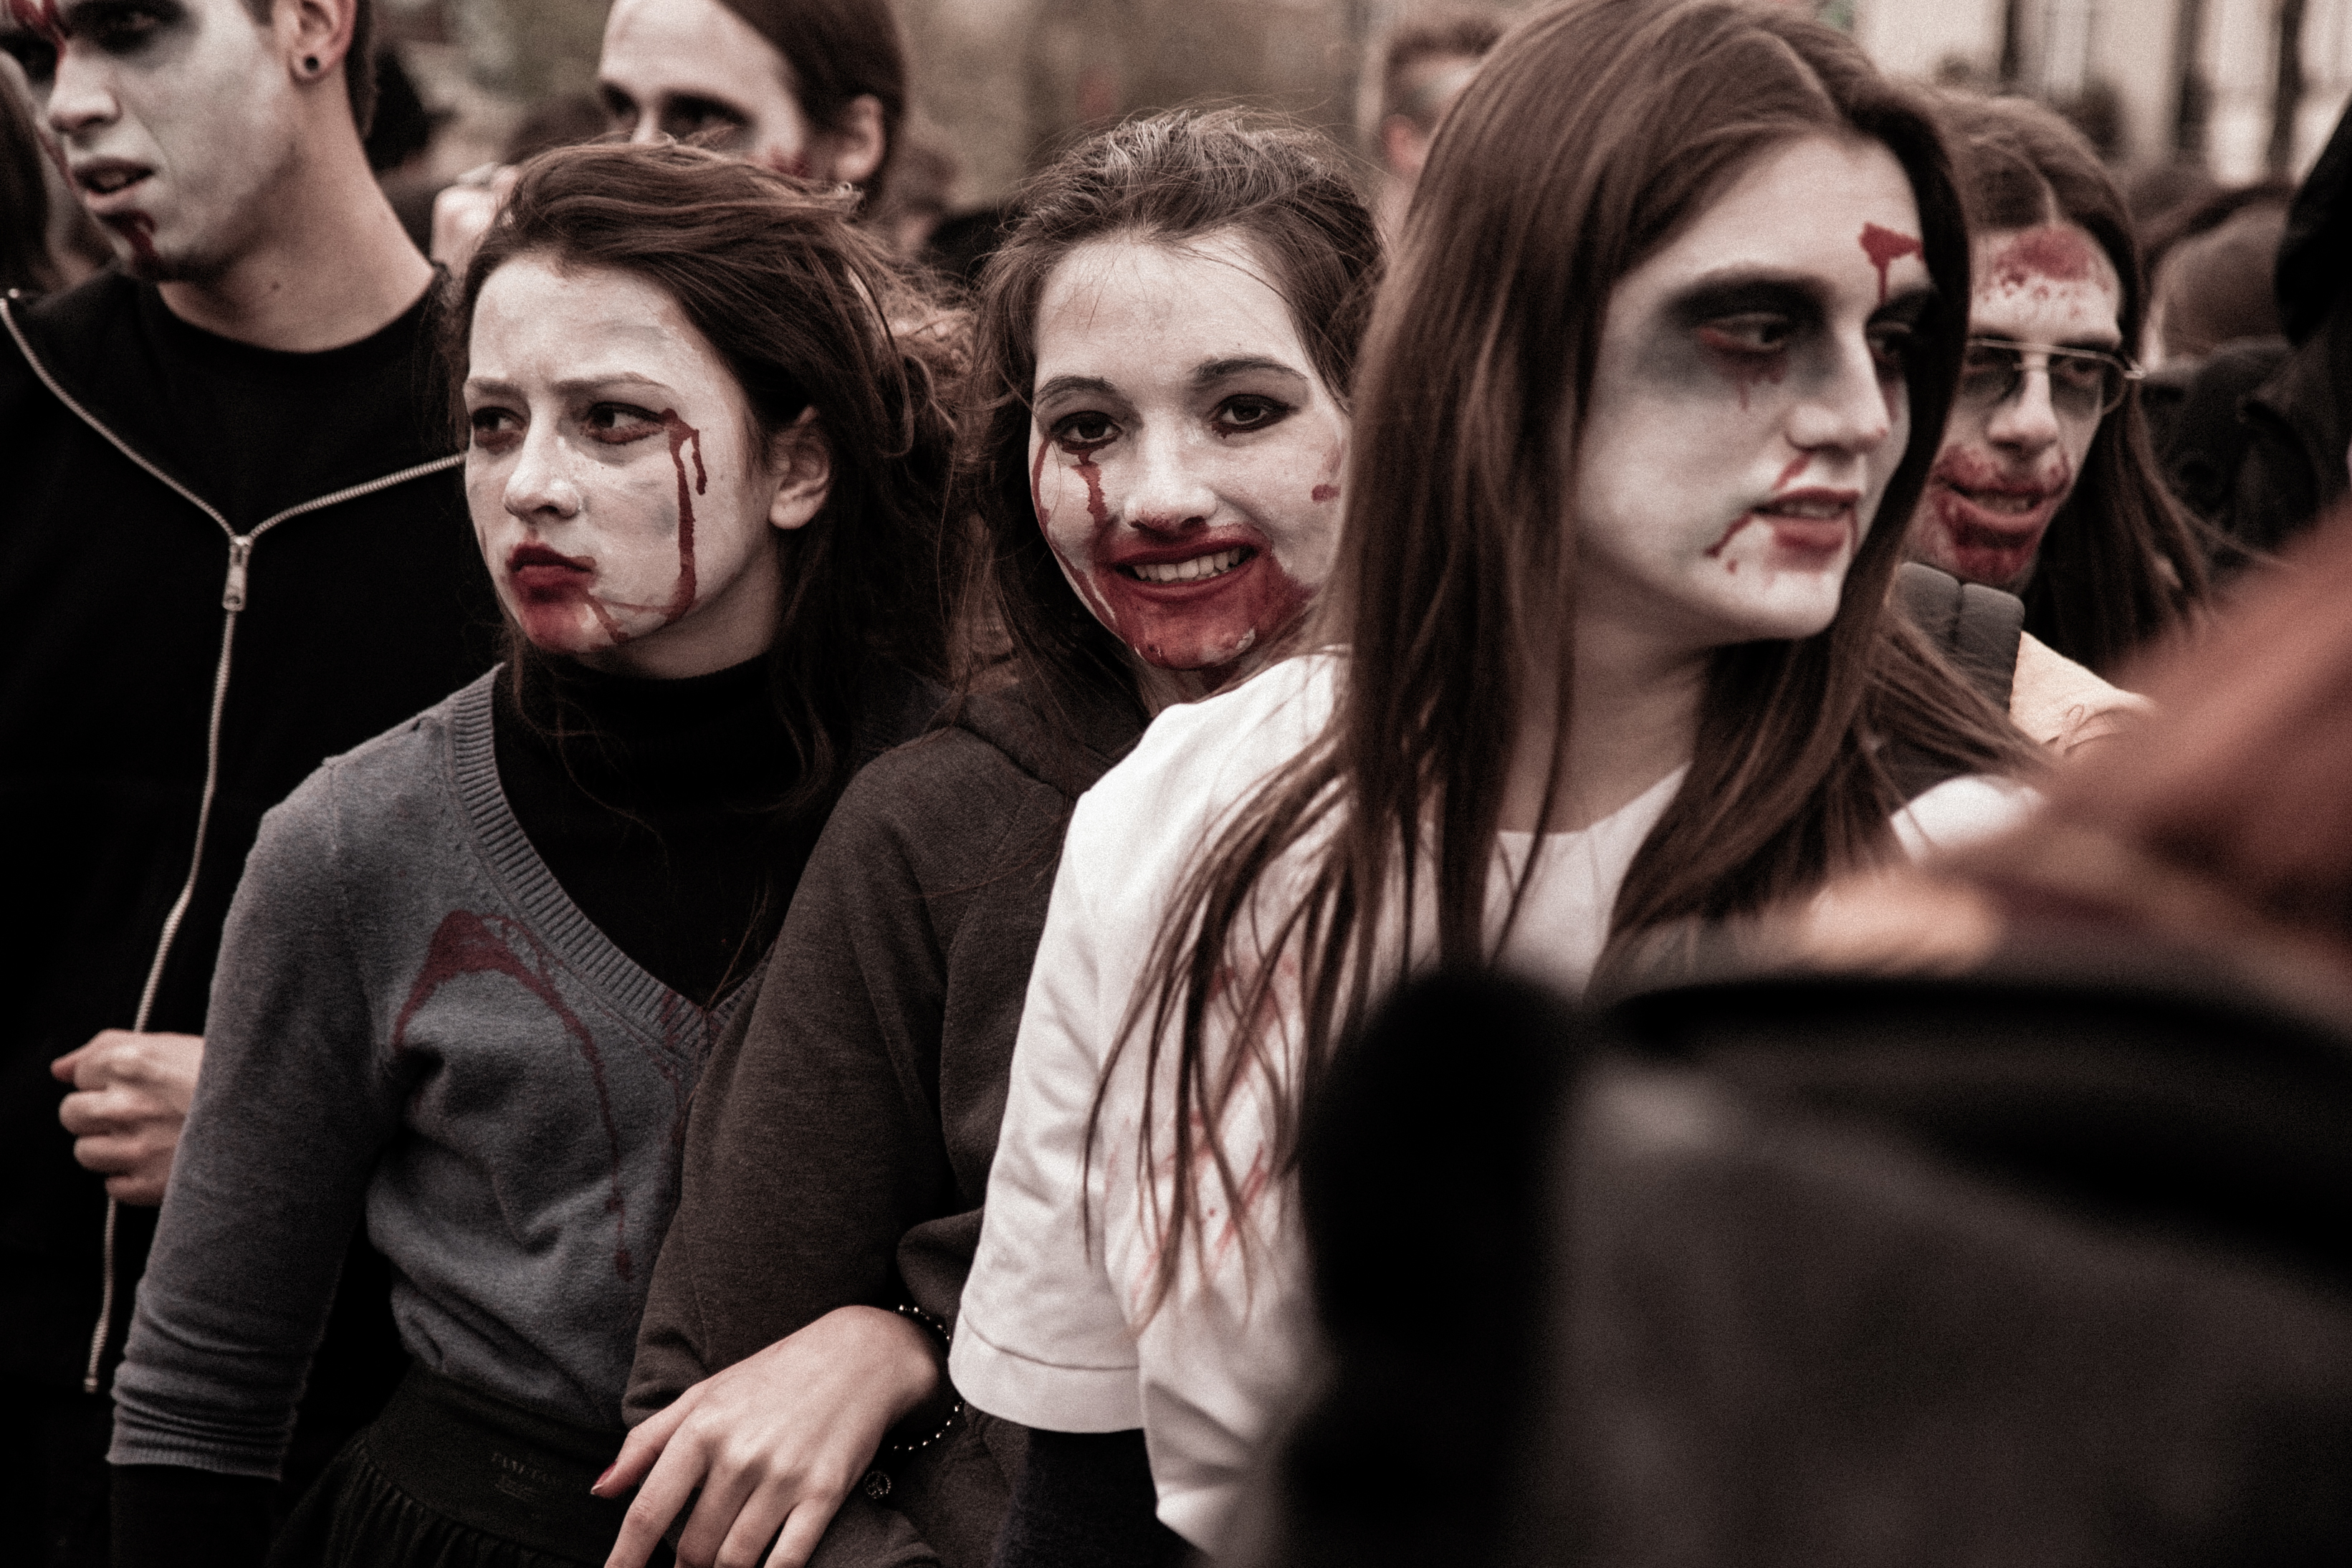
person, people, film, crowd, audience, fashion, musician, parade, festival, brussels, 2012, fantastic, zombie, bifff, internationnal, zombieday